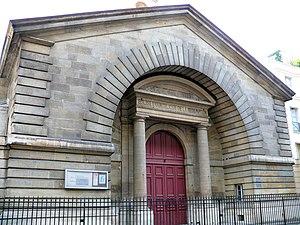
Paris 9ème arrondissement - Temple de la Rédemption
Cet article recense les monuments historiques du 9ᵉ arrondissement de Paris, en France.
Cet article recense les monuments historiques français classés en 1958.